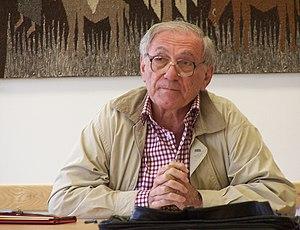
Sadik Al-Azm ou Sadek Al-Azem صادق جلال العظم ; translittération : Sadīq Dschalāl al-ʿAzm, né en novembre 1934 à Damas et mort le 11 décembre 2016 à Berlin, est un philosophe syrien.